Luminous blue variable

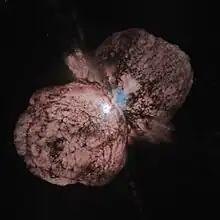
The Homunculus Nebula, produced by the Great Outburst of η Carinae

Because of these stars' large mass and high luminosity, their lifetime is very short—only a few million years in total and much less than a million years in the LBV phase. They are rapidly evolving on observable timescales; examples have been detected where stars with Wolf–Rayet spectra (WNL/Ofpe) have developed to show LBV outbursts and a handful of supernovae have been traced to likely LBV progenitors. Some models suggest the latter scenario, where luminous blue variable stars are the final evolutionary stage of some massive stars before they explode as supernovae, for at least stars with initial masses between 20 and 25 solar masses. For more-massive stars, computer simulations of their evolution suggest the luminous blue variable phase takes place during the latest phases of core hydrogen burning (LBV with high surface temperature), the hydrogen shell burning phase (LBV with lower surface temperature), and the earliest part of the core helium burning phase (LBV with high surface temperature again) before transitioning to the Wolf–Rayet phase, thus being analogous to the red giant and red supergiant phases of less massive stars.